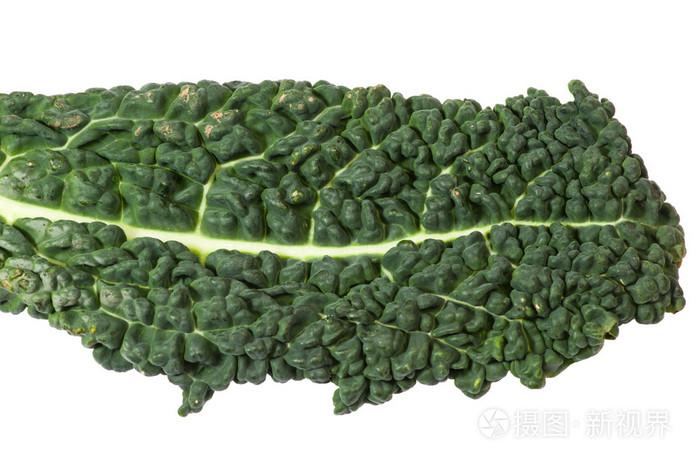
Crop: unknown
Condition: cabbage